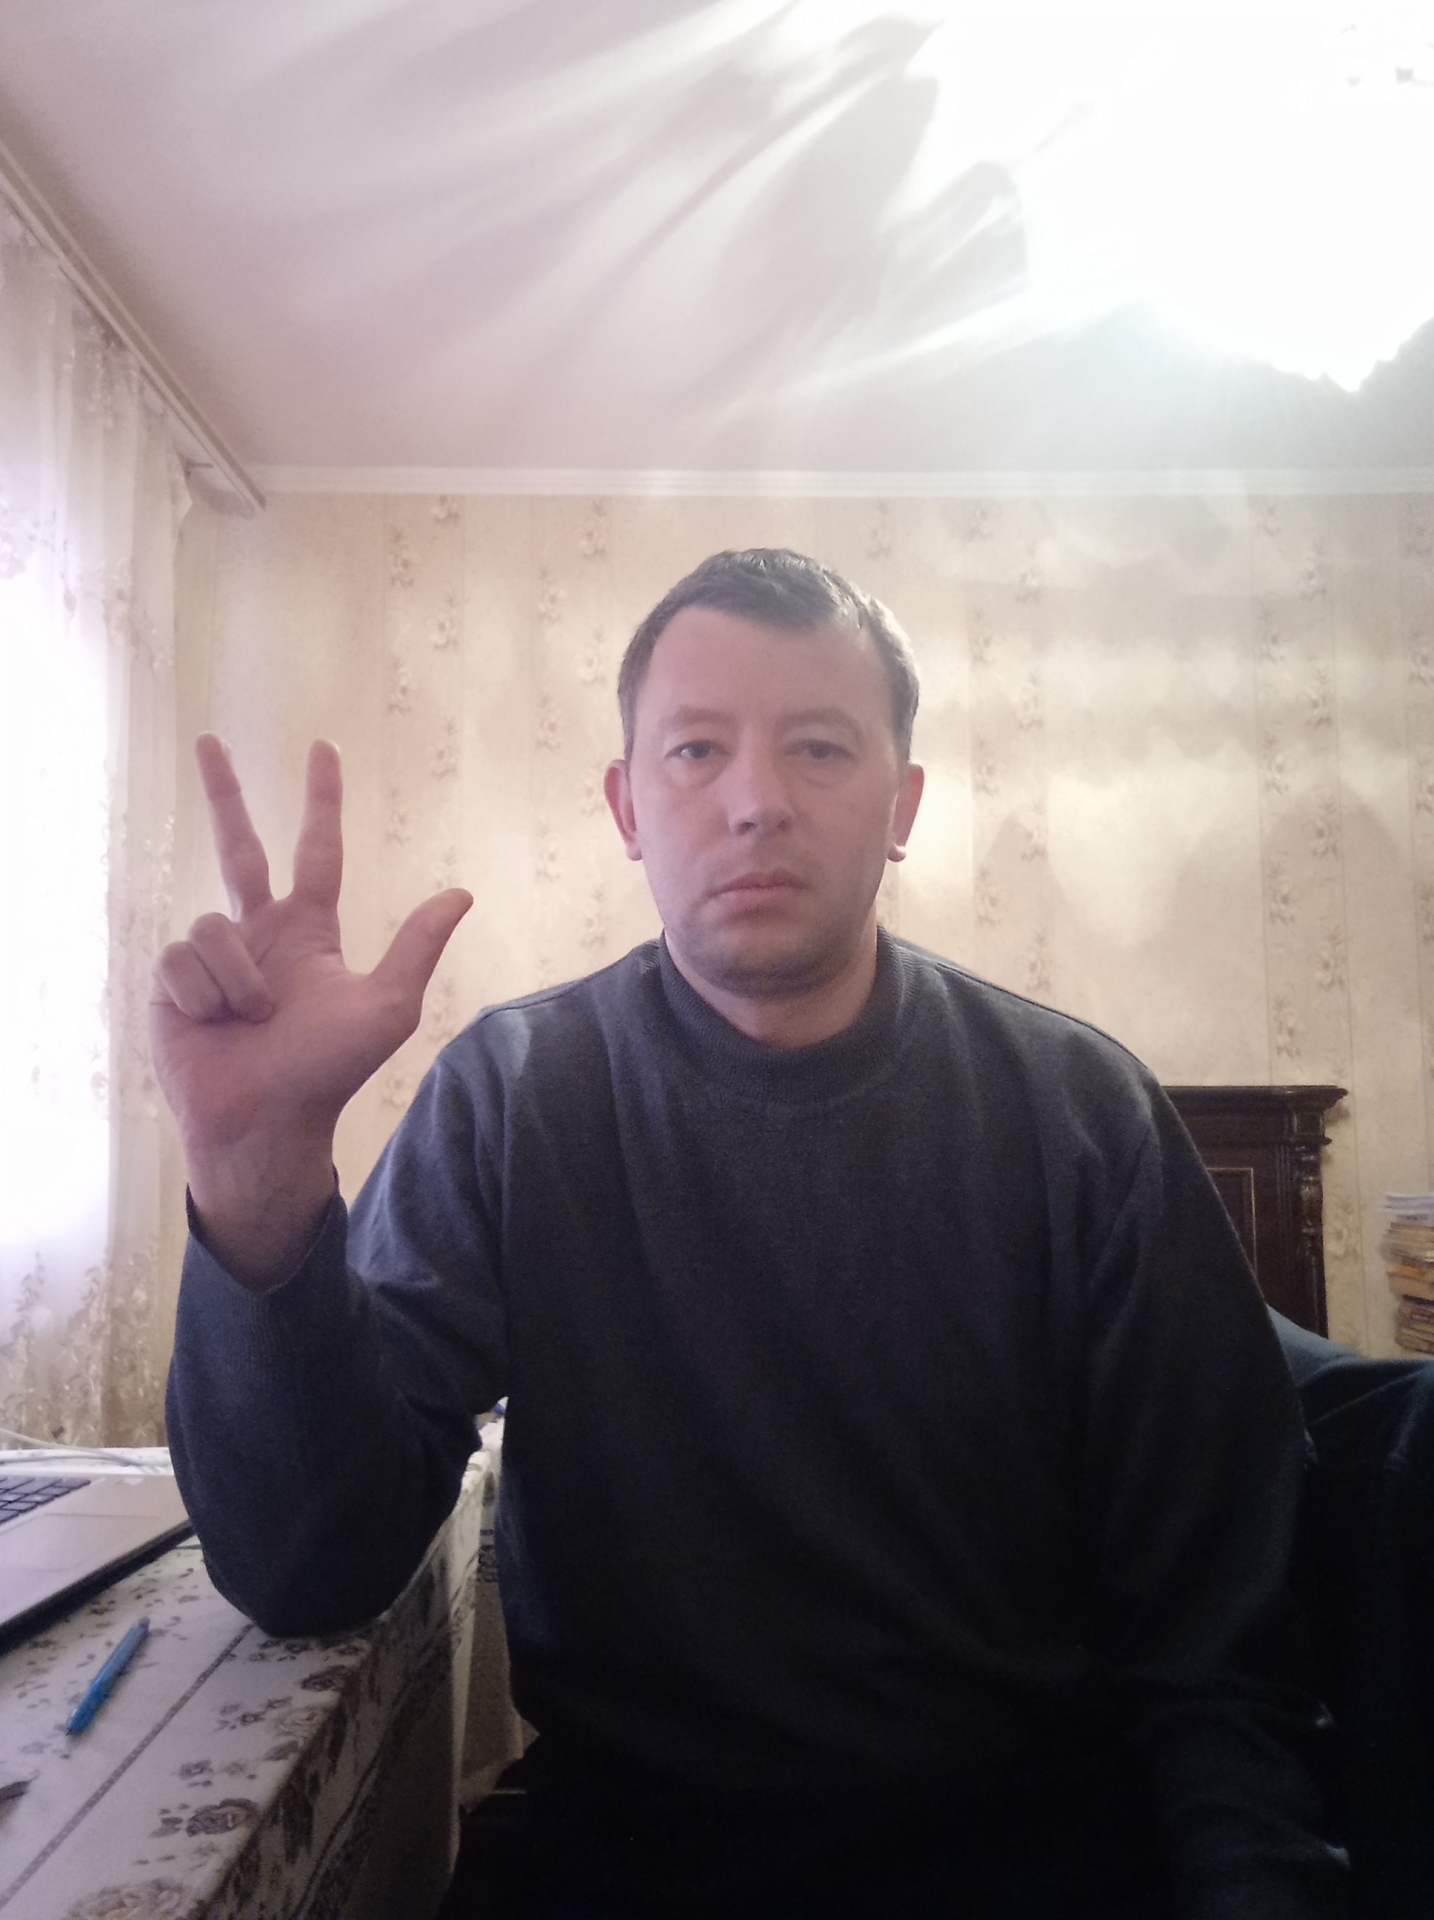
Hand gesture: three2